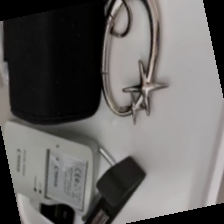
Label: no bracelet mod